John Wilkinson (industrialist)

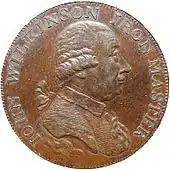
John Wilkinson, as depicted on a 1793 halfpenny token struck by Matthew Boulton's Soho Mint

John married Ann Maudsley in 1759. Her family was wealthy and her dowry helped to pay for a share in the New Willey Company. After the death of Ann, his second marriage, when he was 35, was to Mary Lee, whose money helped him to buy out his partners. When he was in his seventies, his mistress Mary Ann Lewis, a maid at his estate in Brymbo Hall, gave birth to his only children, a boy and two girls.